Vickers Venom

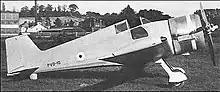
Venom on ground

The Venom (originally known as the Jockey Mk II) was a low-wing monoplane, with square-tipped constant chord wings and tailplane. The fin, too, was square-tipped but the rather angular appearance did not extend to the fuselage, whose circular cross section tapered rearwards from the engine's long chord cowling back to the tail. The pilot sat over the wing in a perspex-enclosed cockpit, which had additional windows in the fuselage to enhance the side and downwards view. The inverted U-shaped fairing behind the cockpit extended back to the base of the fin.